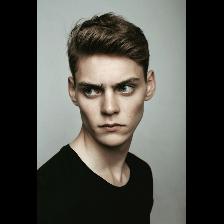
Label: Human